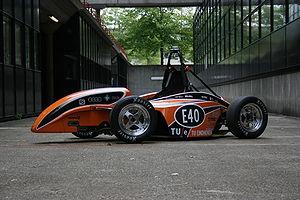
L'université de technologie d'Eindhoven, est un institut de technologie fondé en 1956 et situé à Eindhoven, aux Pays-Bas.